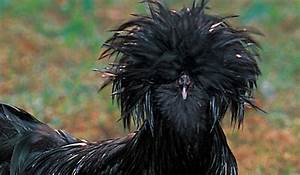
Label: chicken